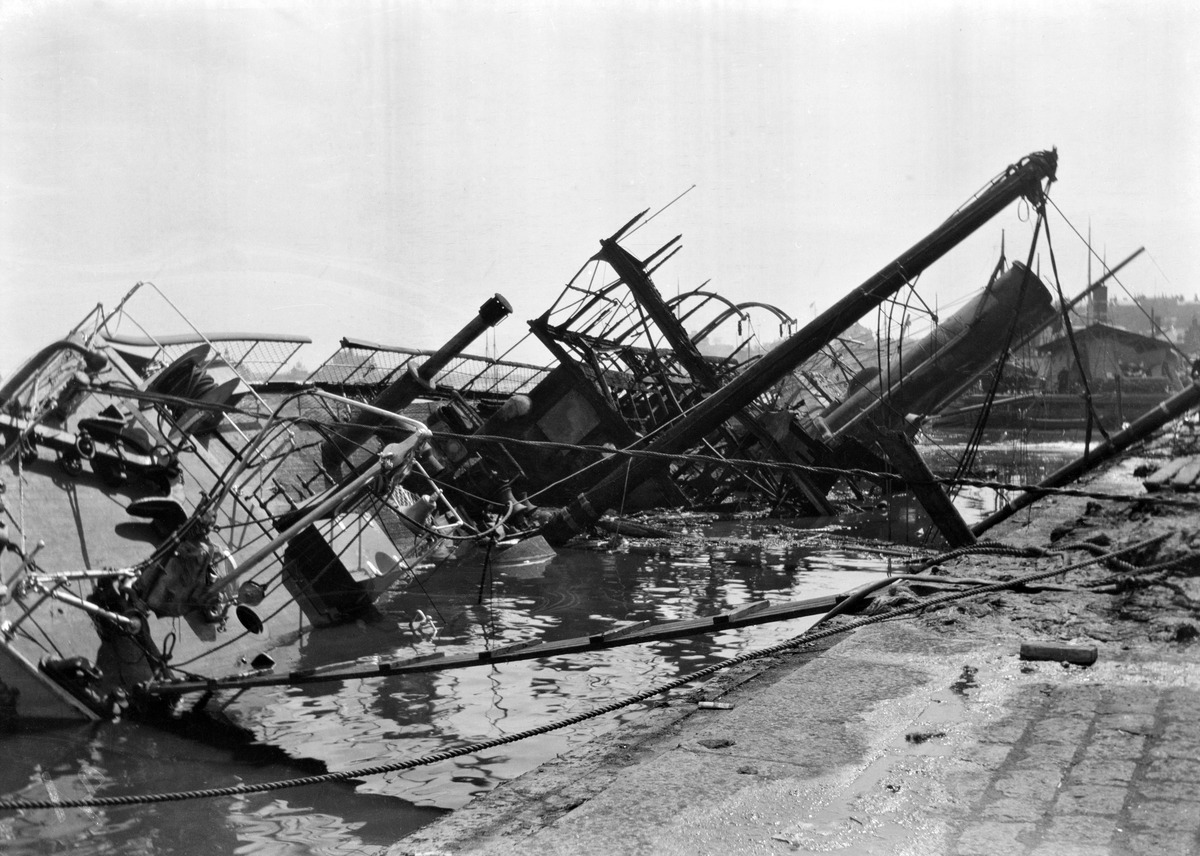
Eteläsatamassa tulipalossa vahingoittunut ss  Bore II
sisällön kuvaus: Eteläsatamassa tulipalossa vahingoittunut ss  Bore II. Lyypekinlaituri. mustavalkoinen
Kuvaaja: Timiriasew, Ivan, valokuvaaja
Ajankohta: kuvausaika 191505
Paikka: Suomi, Uusimaa, Helsinki, Kaartinkaupunki Helsinki, Eteläsatama Lyypekinlaituri
Aiheet: Ångfartygs AB Bore - Höyrylaiva Oy Bore, liikennealueet satamat, onnettomuudet, tulipalot, laivat höyrylaivat